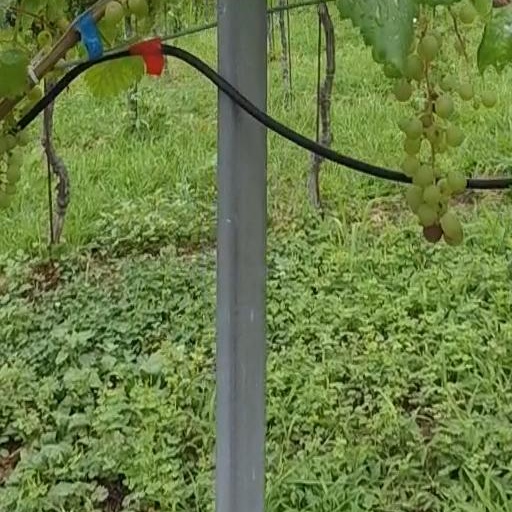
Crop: grape